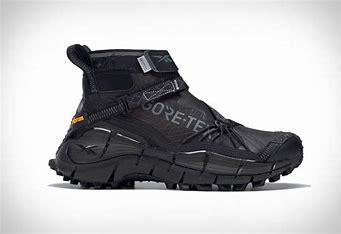
Brand: Reebok
Model: ZIG Kinetica